Nikon S-mount

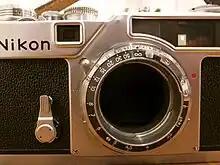
The Nikon S-mount seen as part of the 1957 Nikon SP. The distance scale is for use with lenses using the internal bayonet.

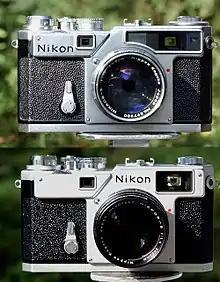
Nikon SP of 1957, above, and Nikon S3 of 1958, below

The Nikon S-mount is a type of interchangeable lens mount used by a series of Nikon 35 mm rangefinder cameras (Nikon I, Nikon M, Nikon S, Nikon S2, Nikon SP, Nikon S3, Nikon S4). The lenses were sold under the name Nikkor.